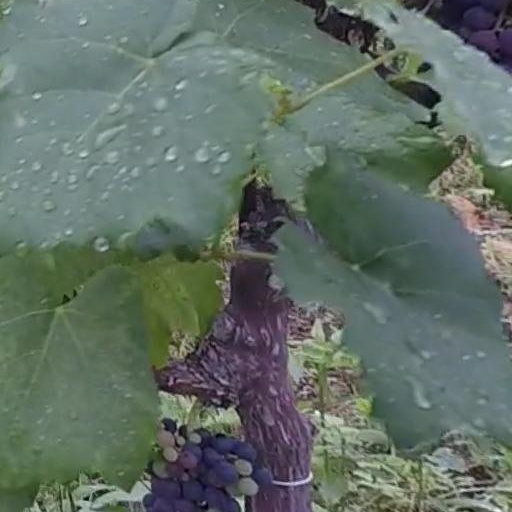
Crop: grape